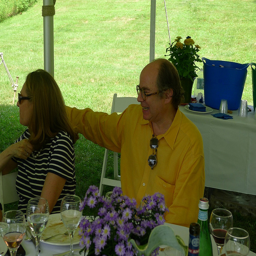
The couple is sitting at the table talking with friends.
an image of couple having dinner at a table
two people sitting at a table with flowers and food
a person sitting at a table next to a woman with glasses underneath a tent at a table with wine glasses.
Two couples are sitting together under some shades on a grass field.